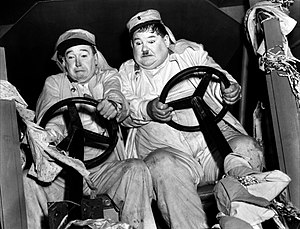
Gøg og Gokke / Film
"Gøg og Gokke var et komikerpar, som dukkede frem i stumfilmens dage i Hollywood i 1920'erne. Parret bestod af Gøg, den tynde englænder Stan Laurel, og Gokke, den tykke amerikaner Oliver Hardy. Fra slutningen af 1920'erne frem til midten af 1940'erne var de berømte for deres slapstick-komik, hvor Gøg spillede rollen som den kluntede og barnlige bangebuks, over for Gokkes rolle som opblæst, selvsikker bølle. Komikerparrets kendingsmelodi, kendt som ""The Cuckoo Song"", ""Ku-Ku"" eller ""The Dance of the Cuckoos"", blev altid spillet til rulleteksterne i begyndelsen af deres film. Kendingsmelodien er et af parrets vigtige kendemærker, sammen med deres bowlerhatte.